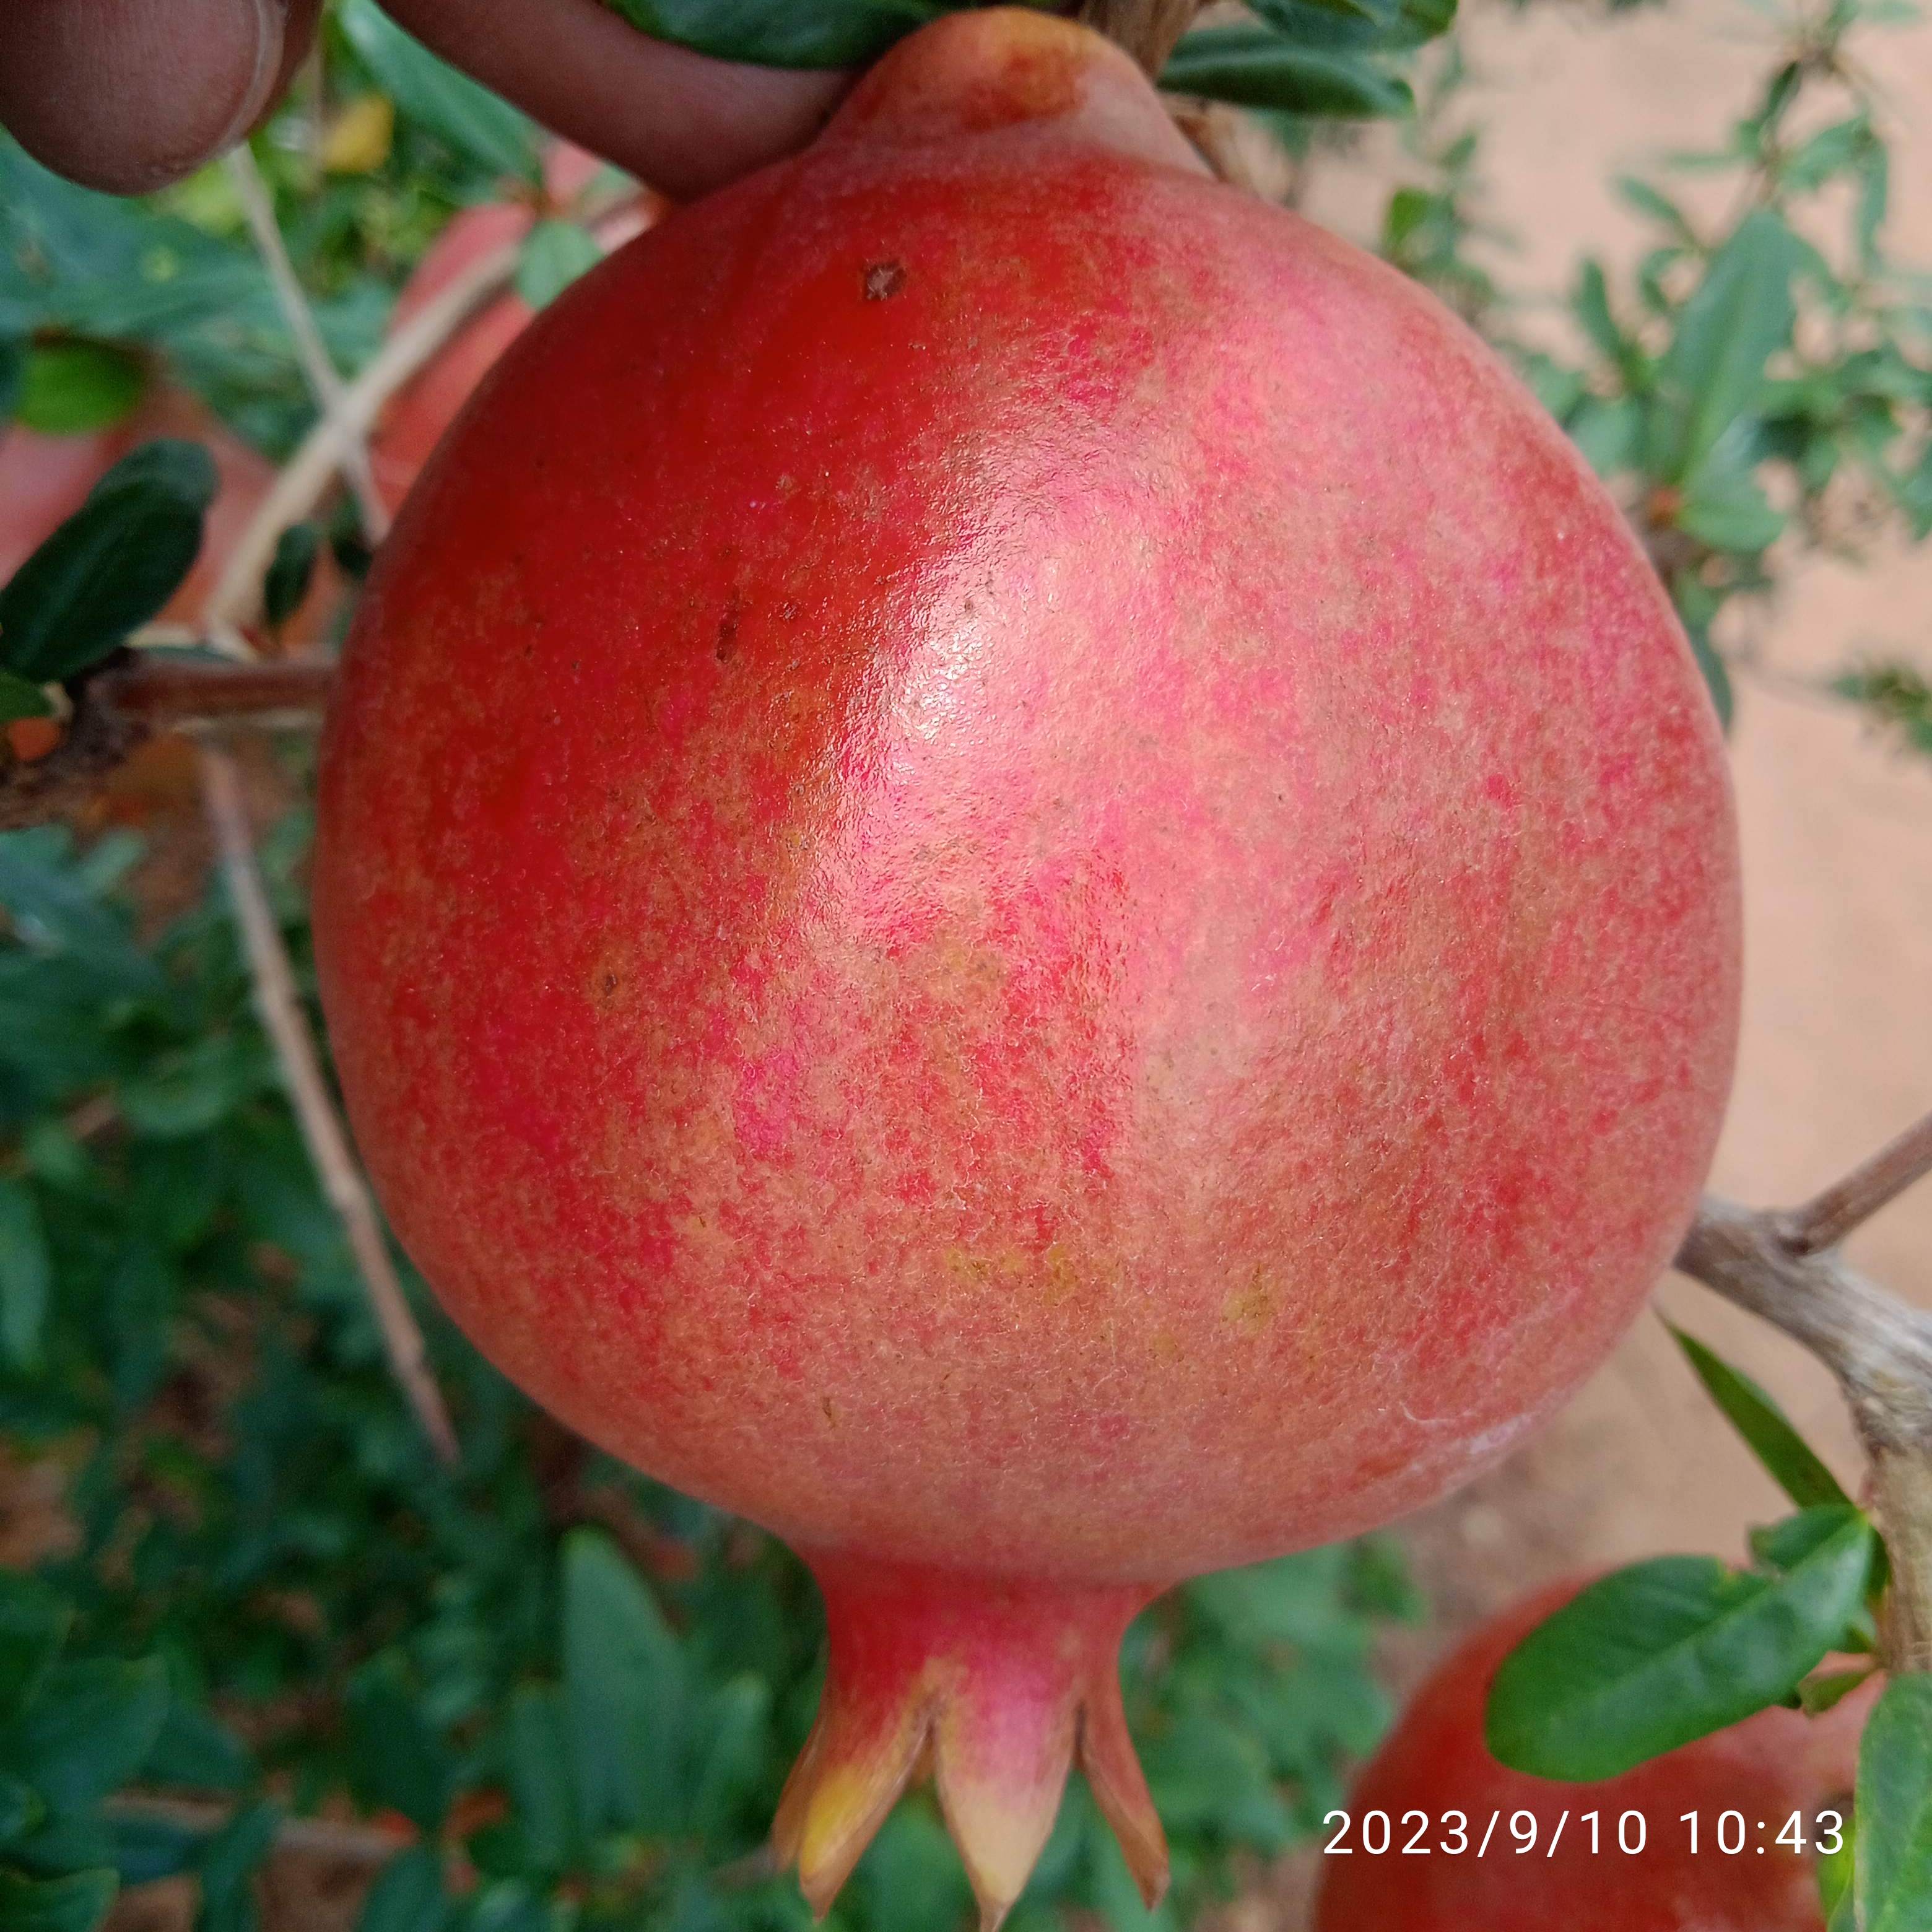
Label: Healthy